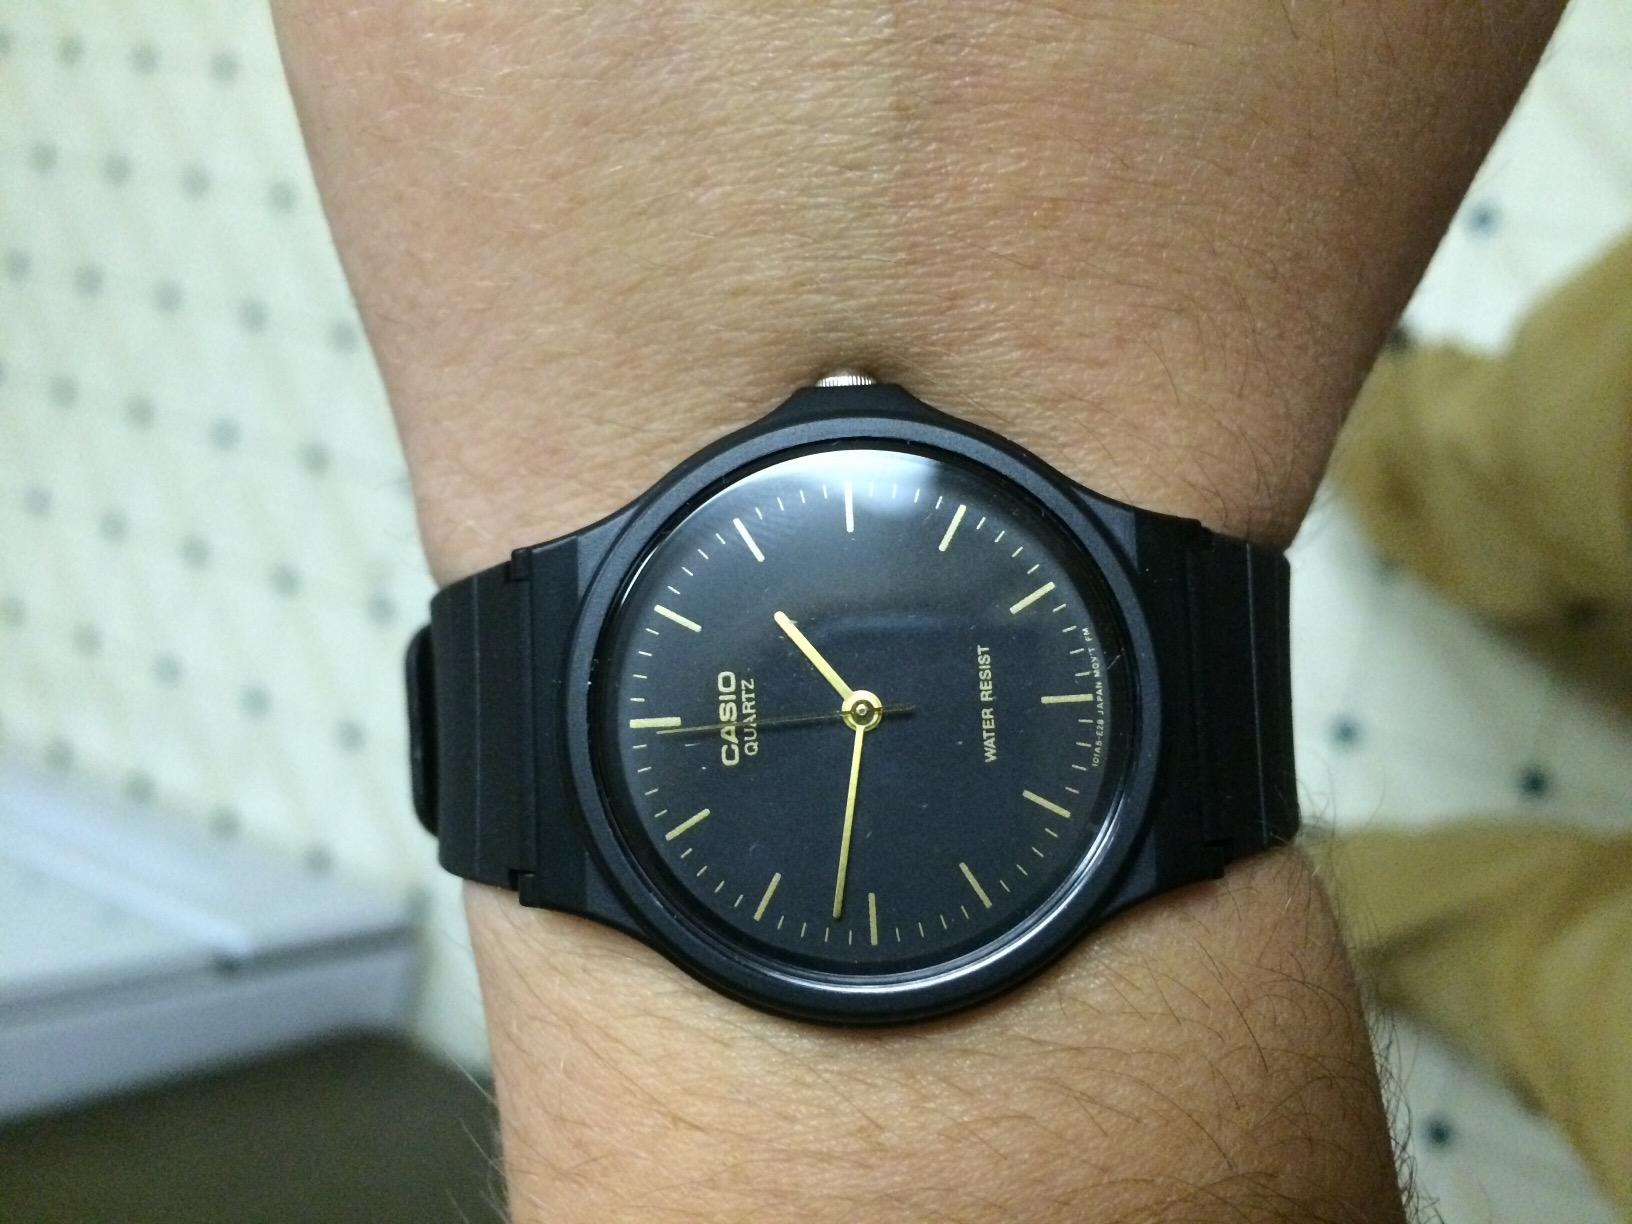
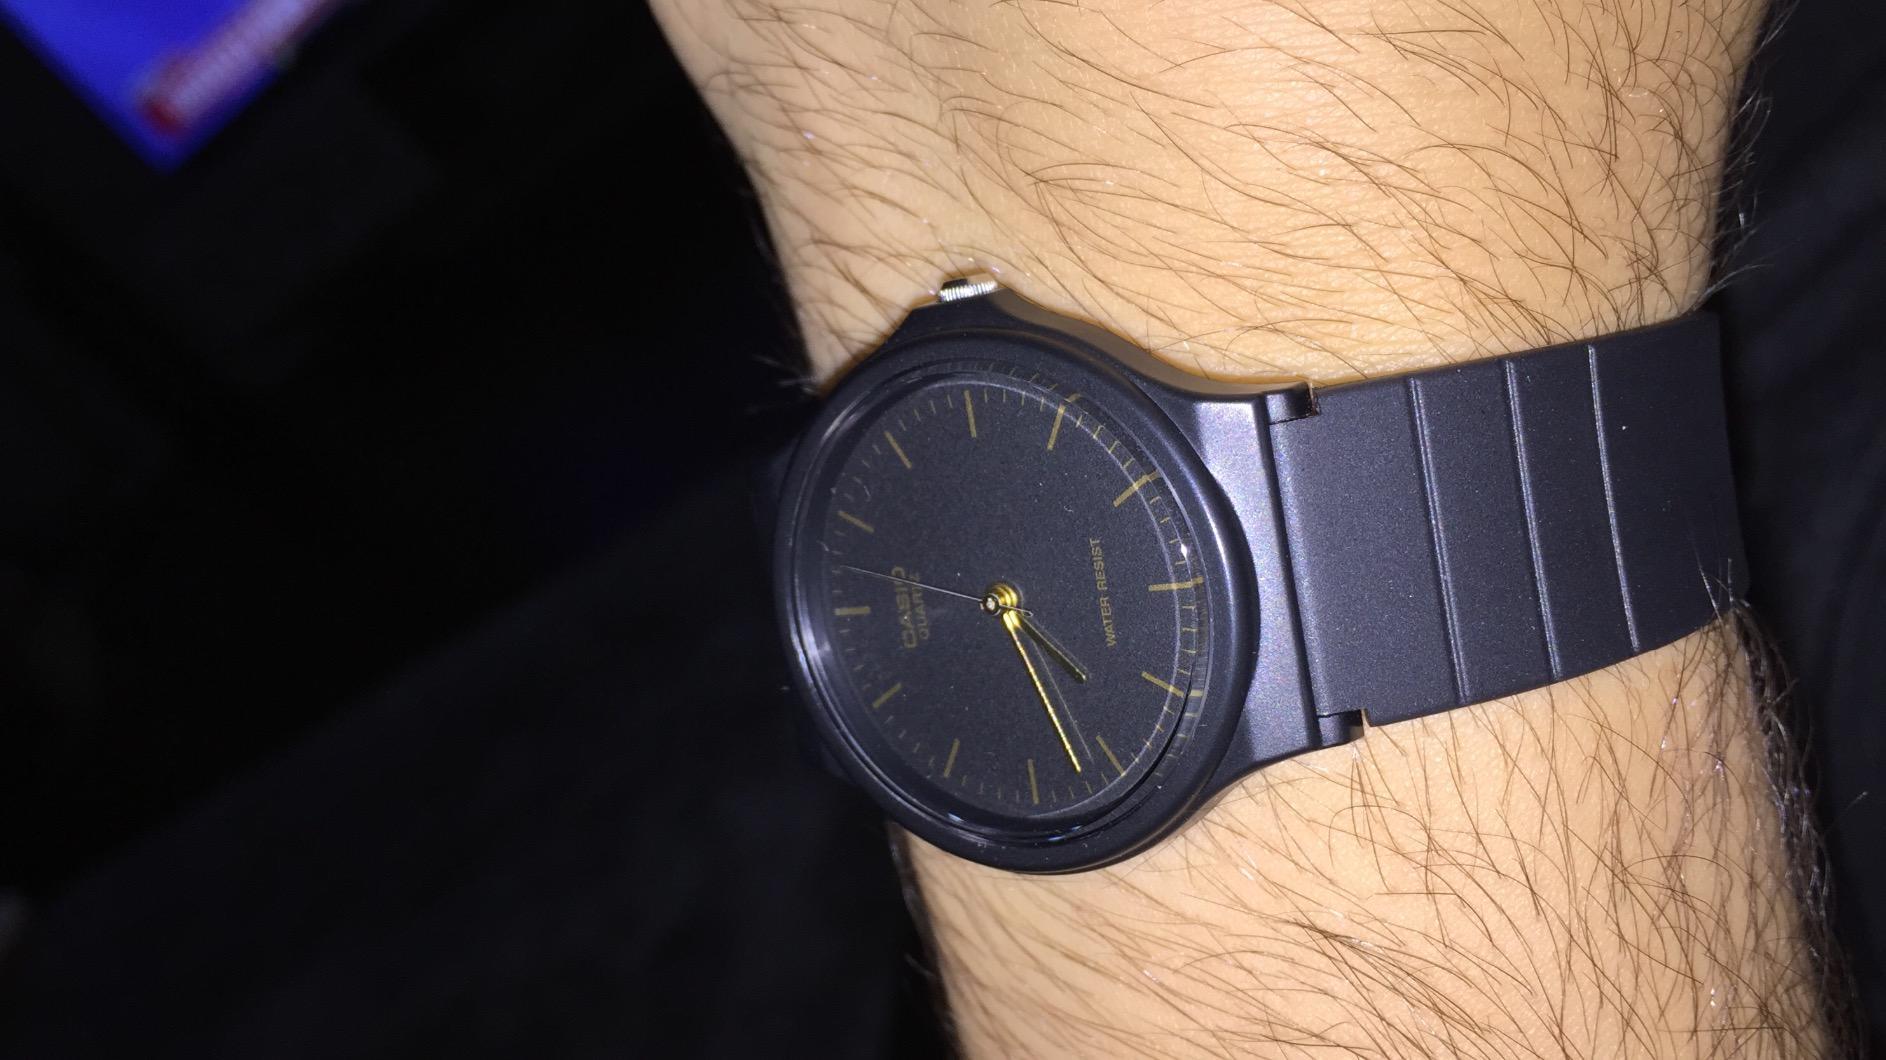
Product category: accessories_watch
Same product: yes